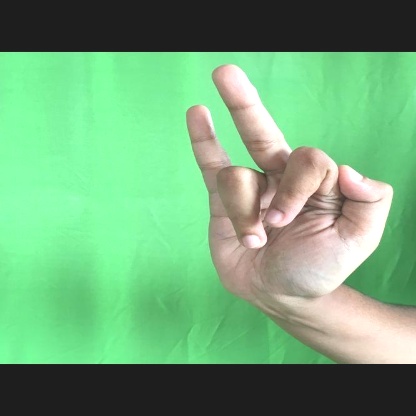
Mudra: Shukatundam